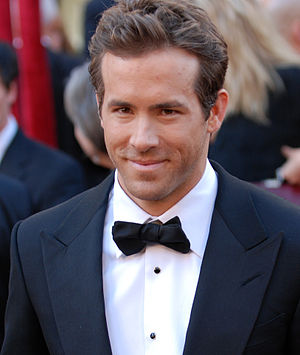
Ryan Reynolds
Ryan Reynolds ved Oscaruddelingen 2010.
Ryan Rodney Reynolds er en canadisk skuespiller. Han er nok mest kendt for sin medvirken i serien 2 fyre, en pige og et pizzeria, Blade 3 og Deadpool filmene.